Francesco Guicciardini

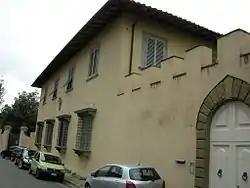
Villa Ravà, Arcetri, the former home of the Guicciardini family, where Francesco Guicciardini wrote "The History of Italy"

In 1531, Guicciardini was assigned the governorship of Bologna, the most important city in the northern Papal States by Clement VII. Guicciardini resigned after Clement's death in 1534 and returned to Florence, where he was enlisted as advisor to Alessandro de' Medici, "whose position as duke had become less secure following the death of the pope". Guiccardini defended him in Naples in 1535 before Charles V, contesting the exiled rebels' accusations of tyranny. He assisted in successfully negotiating the marriage of Alessandro to the emperor Charles V’s daughter Margaret of Parma in 1536, and for a short time Guicciardini was the most trusted advisor to Alessandro until the Duke's assassination in 1537.